Avi Tayari

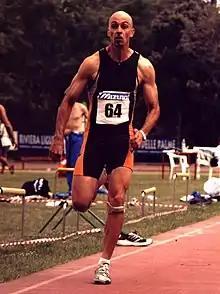
Avraham "Avi" Tayari

He competed at the 1992 World Junior Championships, the 1997 World Championships, the 1998 European Championships, the 2001 World Championships and the 2002 European Championships without reaching the final.